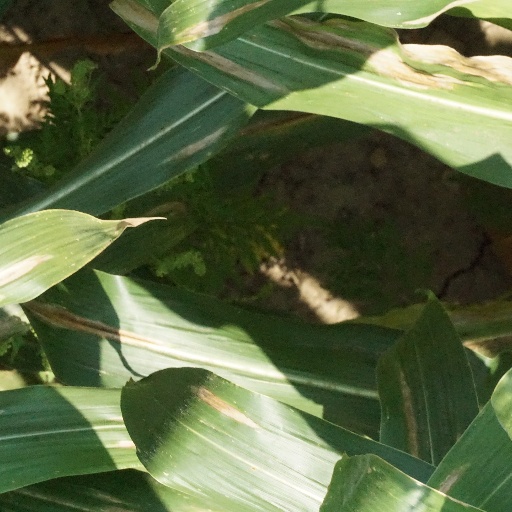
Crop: maize; corn